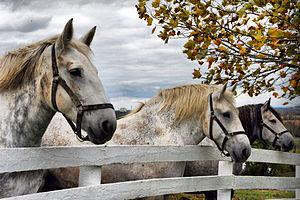
Le Percheron est la plus connue des races de chevaux françaises. Cheval de trait issu selon la légende d'étalons arabes amenés dans le comté du Perche au VIIIᵉ siècle, il résulte plus vraisemblablement d'une longue sélection par ses éleveurs. Sa capacité à déplacer rapidement des véhicules hippomobiles à l'attelage au trot est privilégiée dès la fin du XVIIIᵉ siècle et au début du XIXᵉ siècle, ce qui lui vaut son surnom de « diligencier ». Massivement employé pour les postes et la compagnie des omnibus, avec l'arrivée du chemin de fer, il est sélectionné pour tracter de plus lourdes charges au pas et au trot, en travail agricole et au labour.